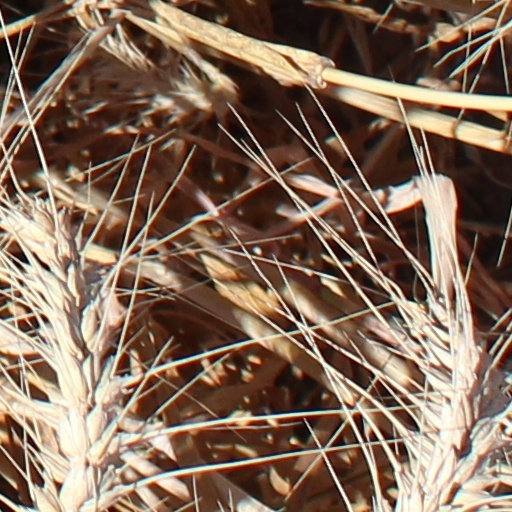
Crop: wheat